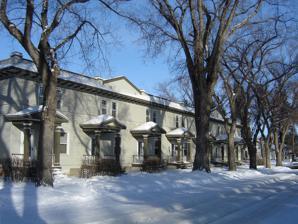
Building: Thirteenth Street Terrace
Country: Canada
Year built: 1912
Thirteenth Street Terrace Thirteenth Street Terrace General information Location 711 – 723 13th Street East Town or city Saskatoon , Saskatchewan Country Canada Coordinates 52°07′16″N 106°39′10″W / 52.1210°N 106.6529°W / 52.1210; -106.6529 Completed 1911-1912 The Thirteenth Street Terrace is a municipally-designated historic building located in the Nutana neighbourhood of Saskatoon , Saskatchewan , Canada .  The property is made up of two-storey row housing constructed between 1911 and 1912 in a Classical architectural style. The row houses were built by  Henry A. Cook, liveryman, farmer, real estate salesman and owner of the Waldorf Café. References